Jimmy Durrant

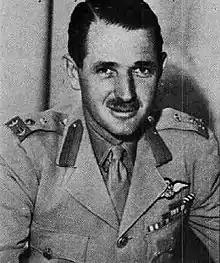
Brigadier JT Durrant SAAF

Major General James Thom Durrant (191315 October 1990) was a highly successful South African pilot during World War II who eventually became the Director-General of the South African Air Force. In addition to commanding SAAF squadrons and wings, he also commanded RAF bomber groups. At the age of 32, he was the youngest Major-General in the Allied forces. He resigned from the SAAF as a result of the de-anglicisation policy instituted by Frans Erasmus of the National Party after they took power after the 1948 general election.